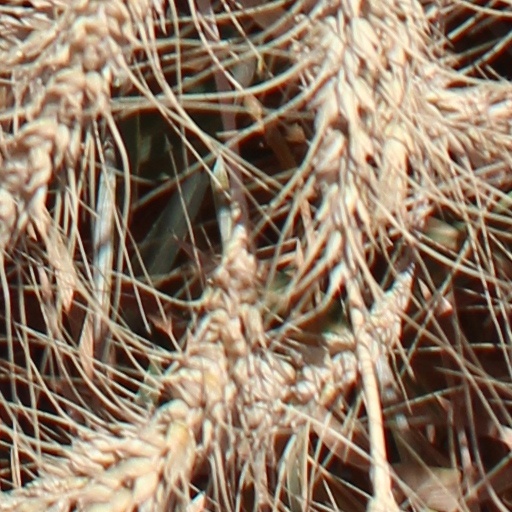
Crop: wheat